Charon's obol

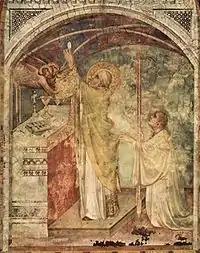
Contrary to Church doctrine, the communion wafer was sometimes placed in the mouth of those already dead as a viaticum for the journey.

With instructions that recall those received by Psyche for her heroic descent, or the inscribed "Totenpass" for initiates, the Christian protagonist of a 14th-century French pilgrimage narrative is advised: